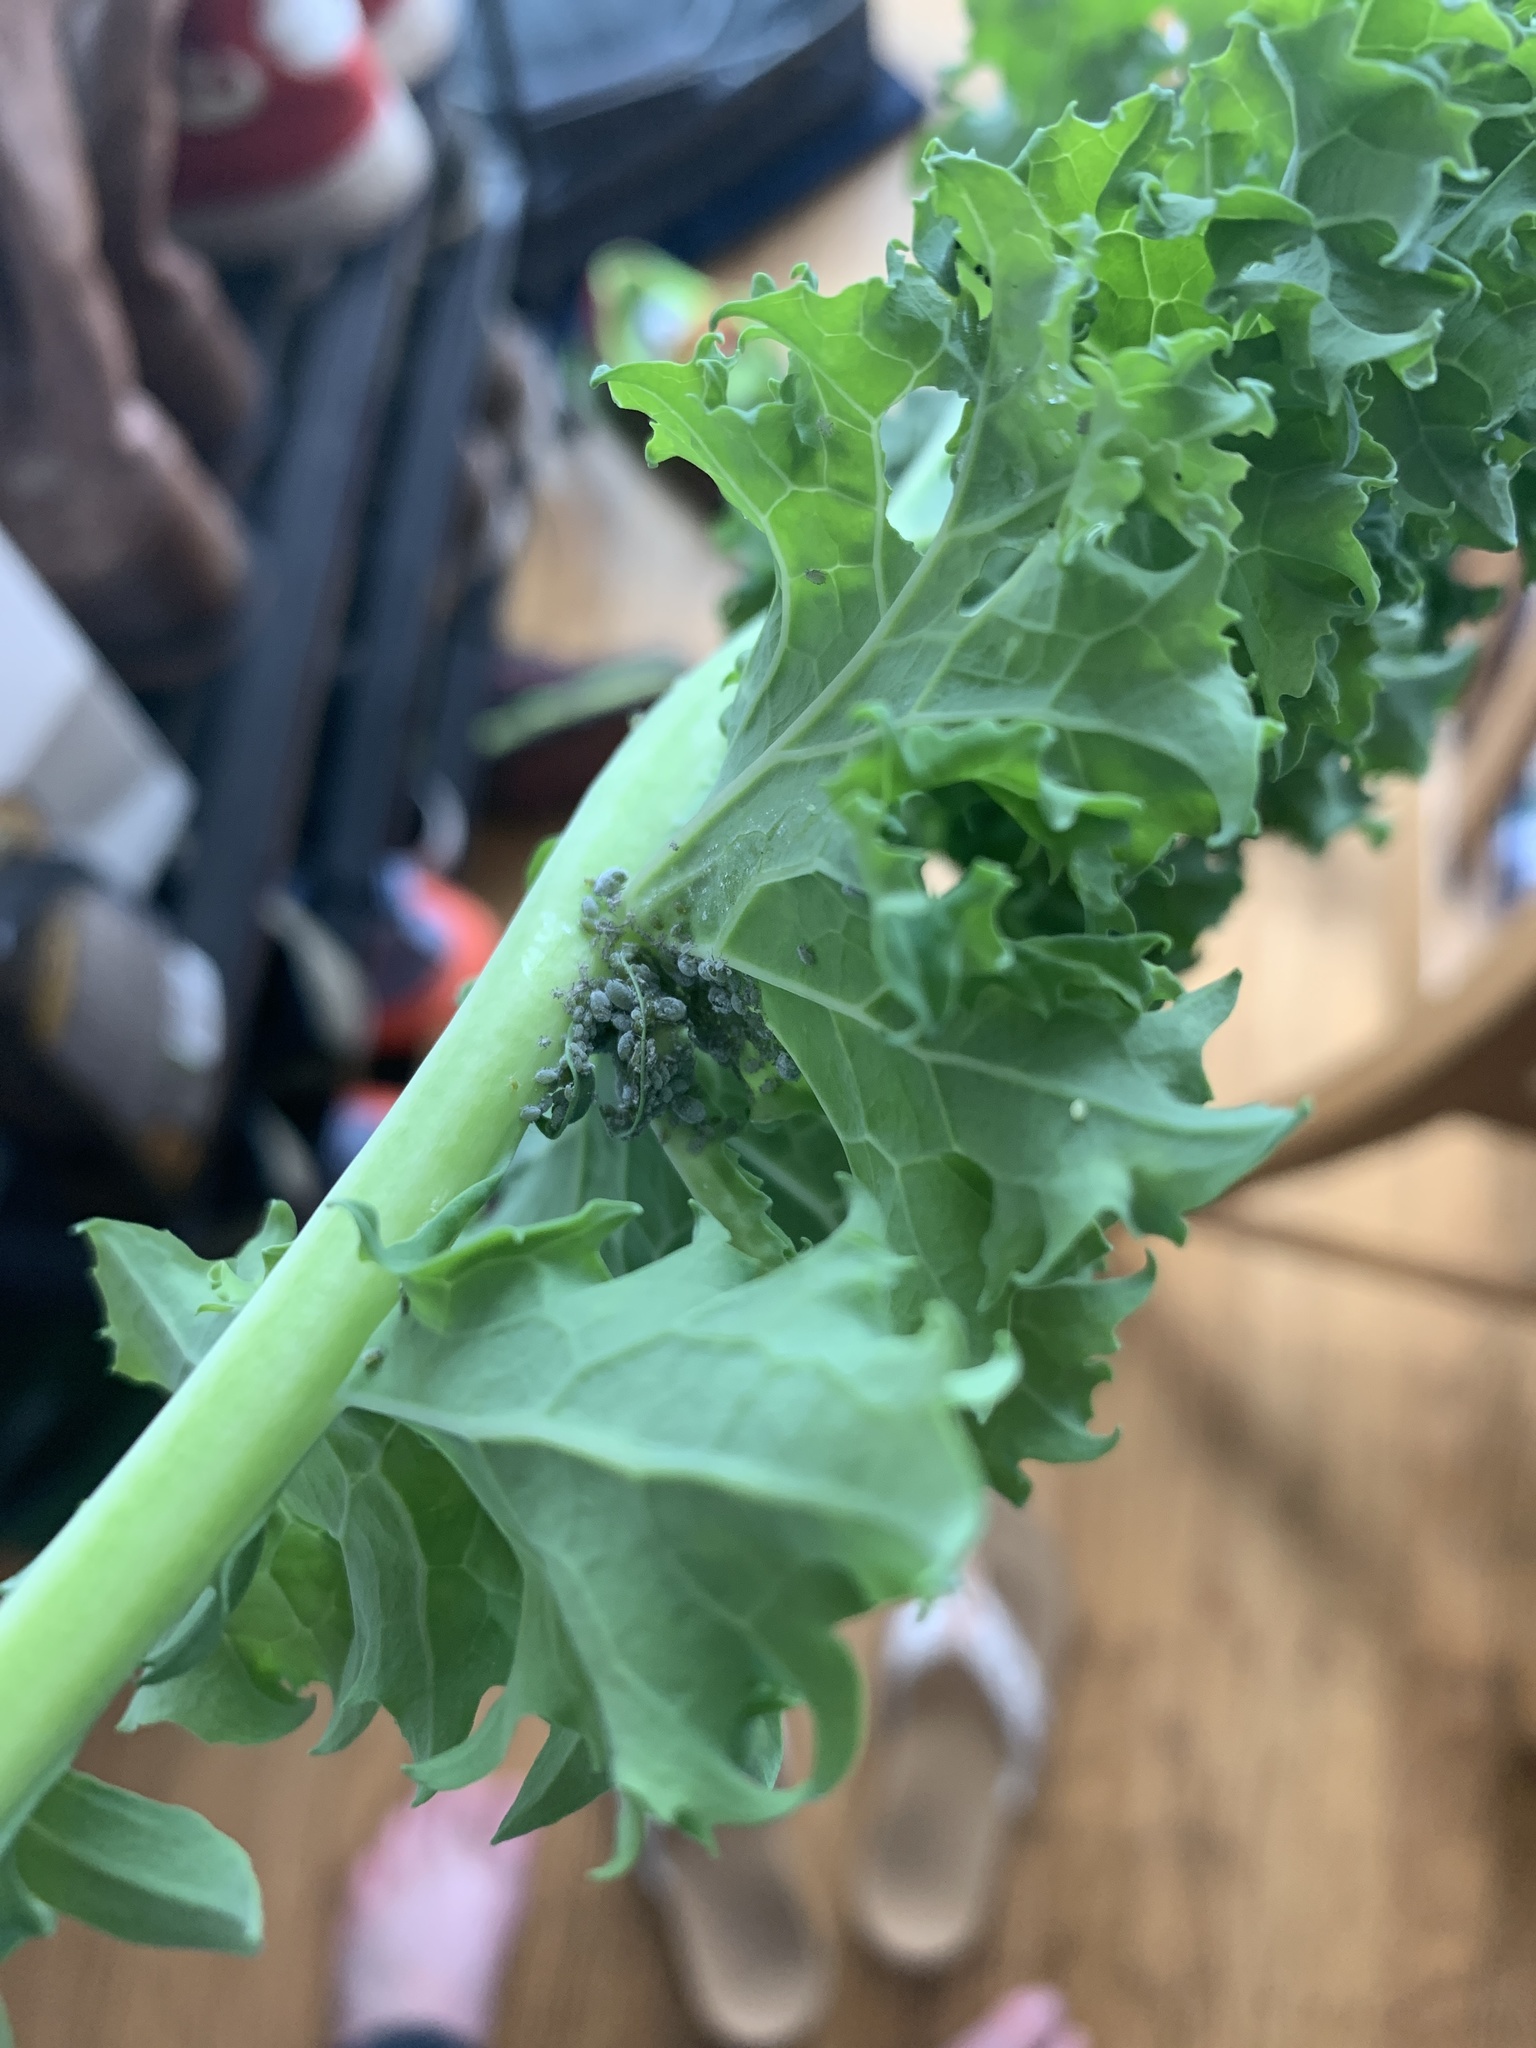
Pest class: cabbage_aphid